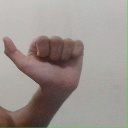
अक्षर: त